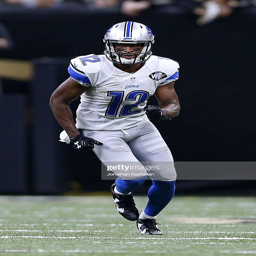
# runs during a game against sports team .